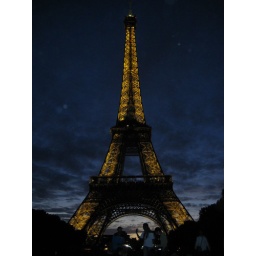
Fairly late in the day with an interesting blue filter on the camera. Makes the background sky look pretty awesome.